Hudson Yards, Manhattan

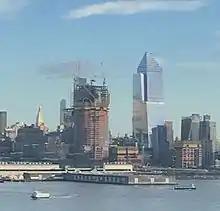
30 Hudson Yards (left, under construction), and 10 Hudson Yards (right, completed) in February 2017

The Hudson Yards development is being built by Related Companies on top of a large platform bordered by 10th and 12th Avenues and by 30th and 33rd Streets. Construction on the platform began in 2014. The platform was to be constructed over the existing at-grade West Side Yard, allowing LIRR trains to continue to be stored during midday hours. The land parcel is bordered by 30th Street and Chelsea on the south, Twelfth Avenue on the west, 33rd Street and Hell's Kitchen on the north, and Tenth Avenue on the east. Eleventh Avenue runs through the site, and splits the redevelopment project into two phases. Before Phase 2 was built, an underground concrete casing was built for Amtrak's future Gateway Project under the Hudson River. Construction started in December 2014 and was nearing completion , though funding disputes stalled the tunnel box's completion.